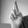
ASL letter: R